Bird nest

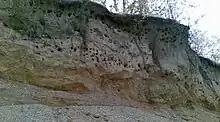
Increased vulnerability to predators may have led some burrow-nesting species, like the European bee-eater, to become colonial breeders.

Birds use a combination of their beaks and feet to excavate burrow nests. The tunnel is started with the beak; the bird either probes at the ground to create a depression, or flies toward its chosen nest site on a cliff wall and hits it with its bill. The latter method is not without its dangers; there are reports of kingfishers being fatally injured in such attempts. Some birds remove tunnel material with their bills, while others use their bodies or shovel the dirt out with one or both feet. Female paradise-kingfishers are known to use their long tails to clear the loose soil.